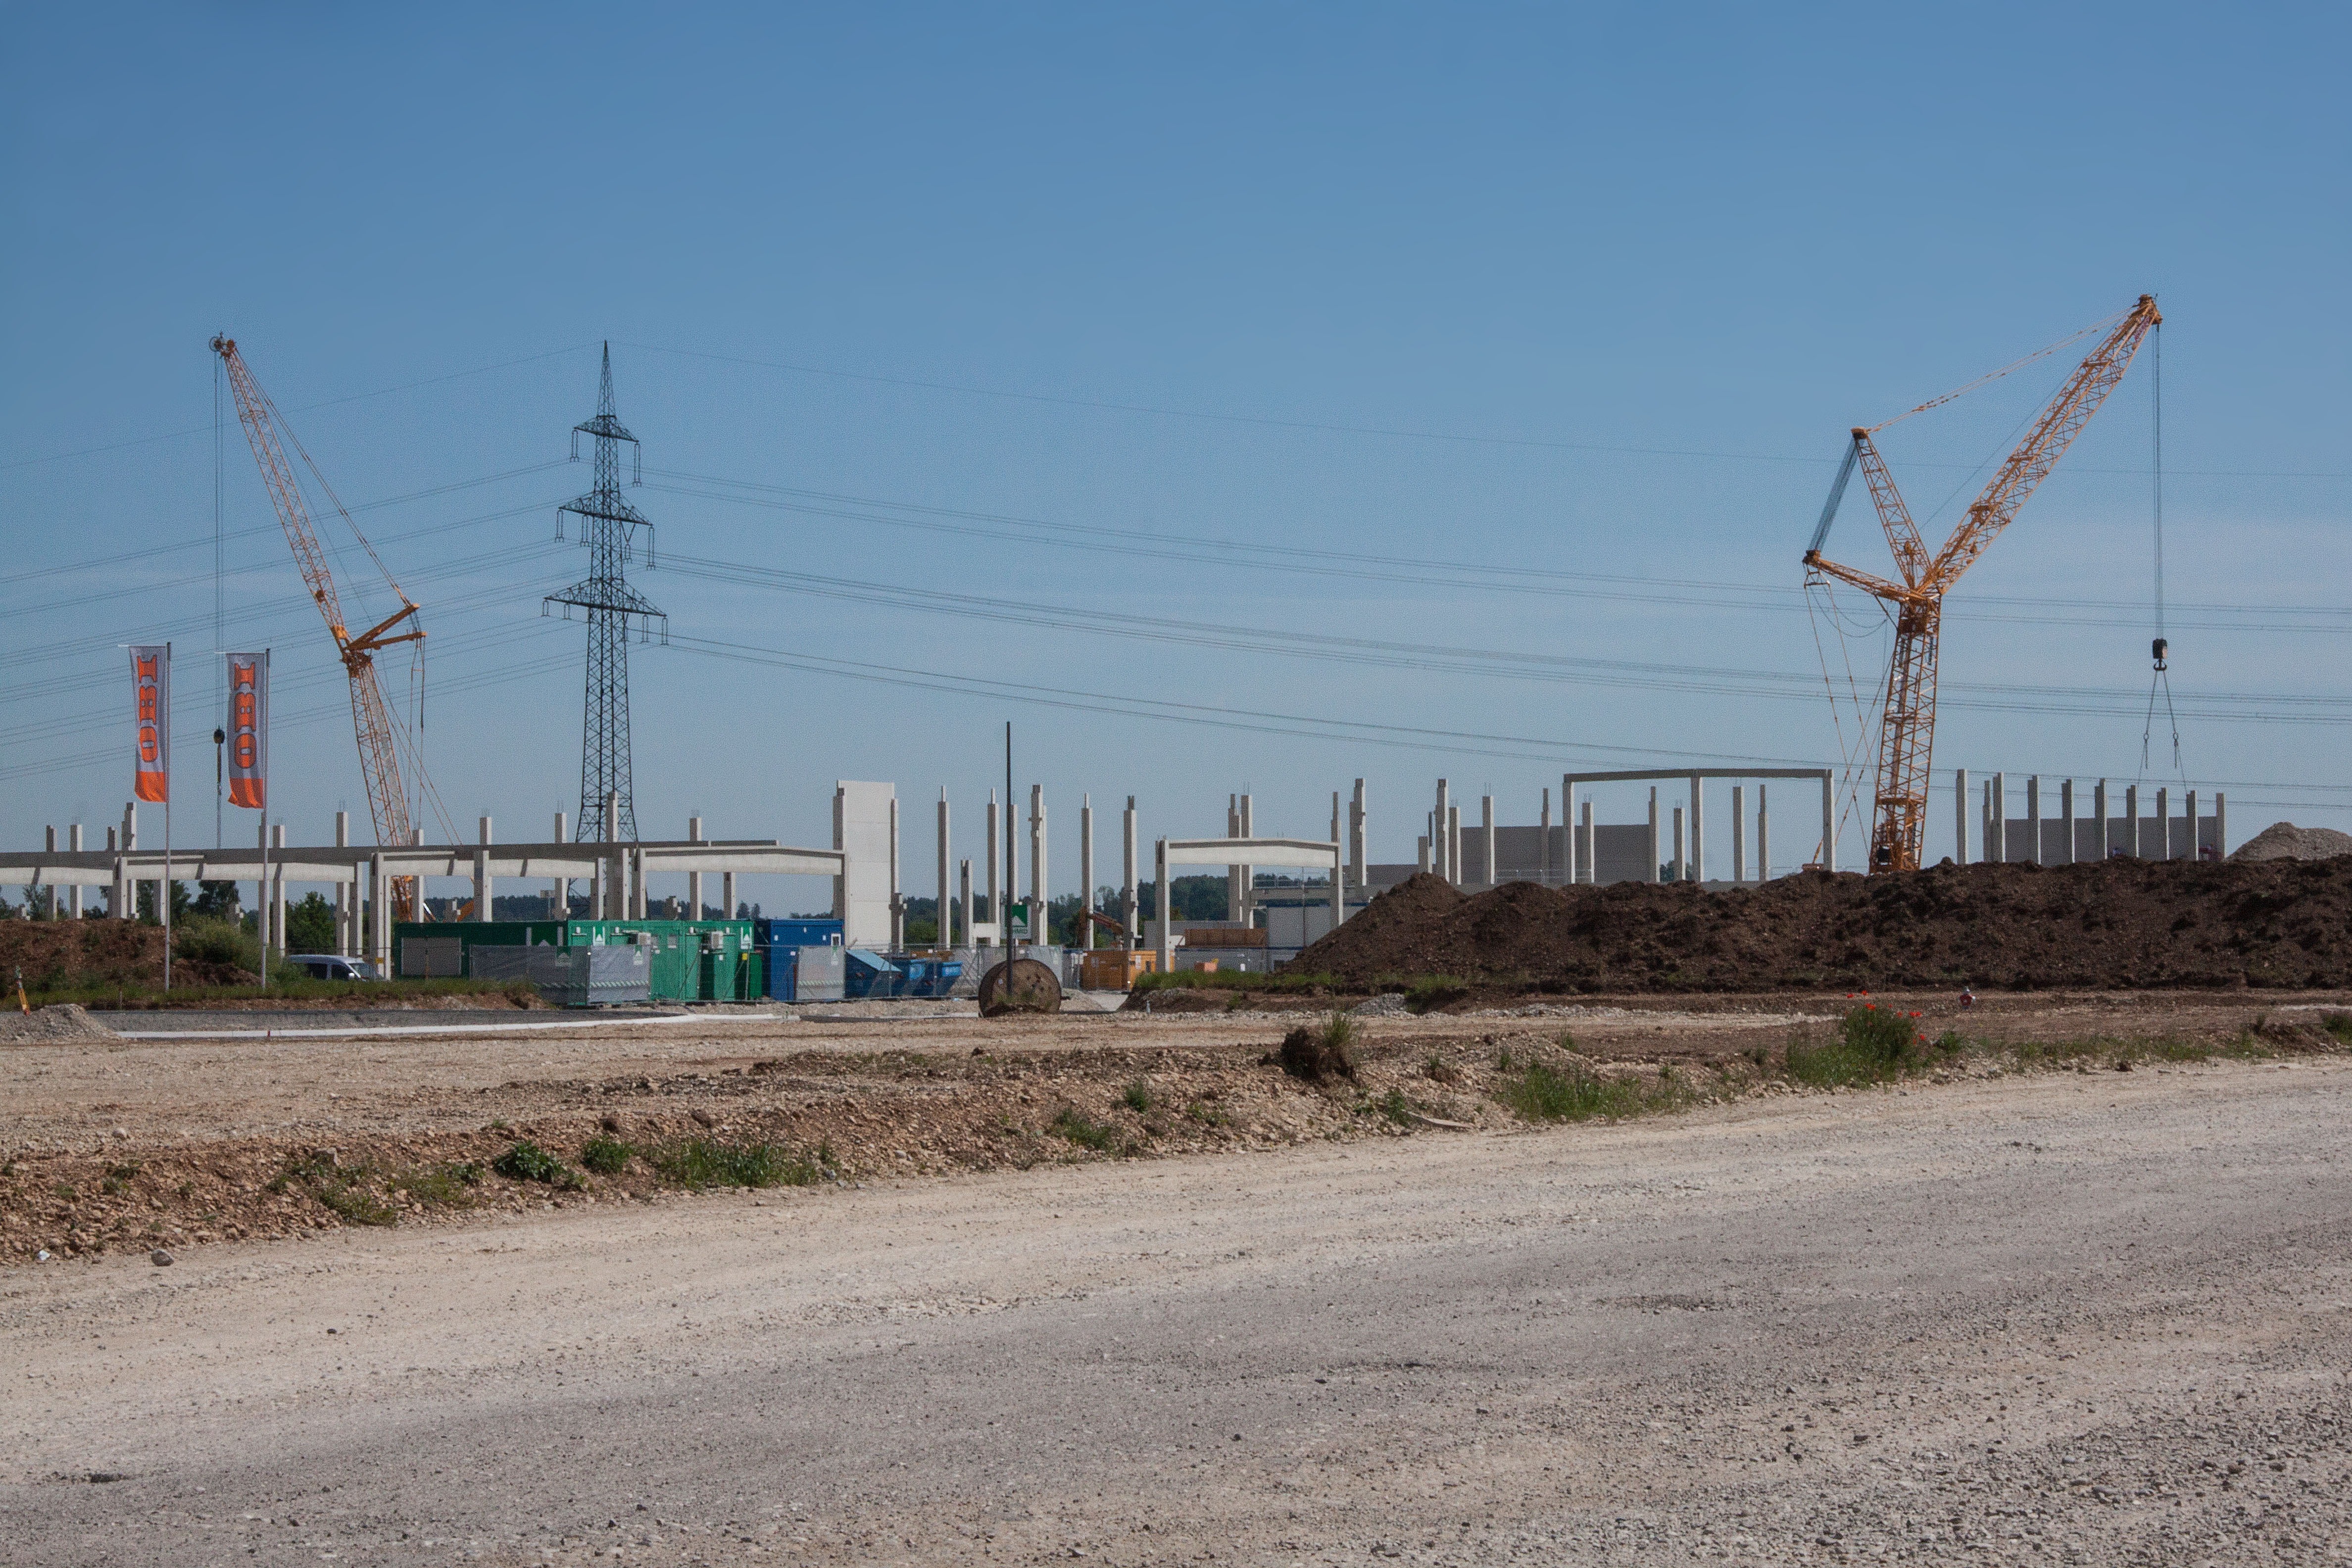
coast, sky, wind, walkway, transport, construction, tower, electricity, infrastructure, wind farm, build, cranes, site, development, baukran, industrial area, outdoor structure, overhead power line, precast concrete products